Colorado Pioneers

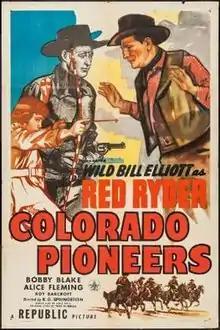
Theatrical release poster

Colorado Pioneers is a 1945 American Western film in the Red Ryder film series directed by R. G. Springsteen and written by Earle Snell. The film stars Wild Bill Elliott, Robert Blake, Alice Fleming, Roy Barcroft, Bud Geary and Billy Cummings. The film was released on November 14, 1945, by Republic Pictures.